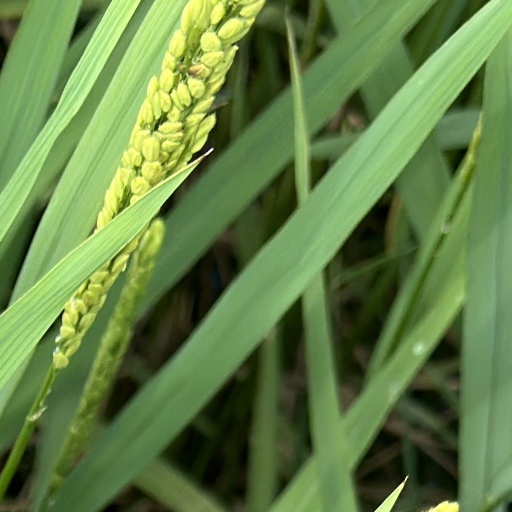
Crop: rice